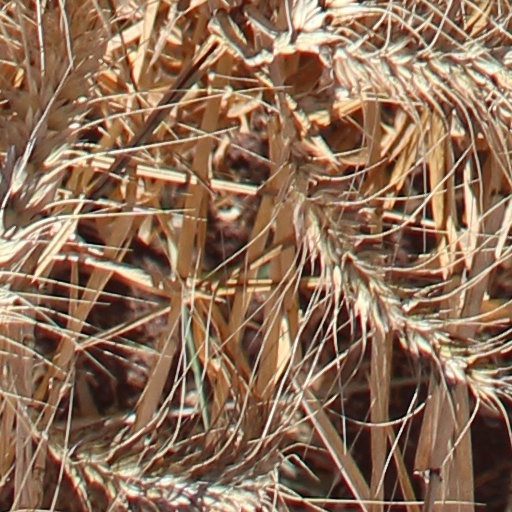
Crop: wheat